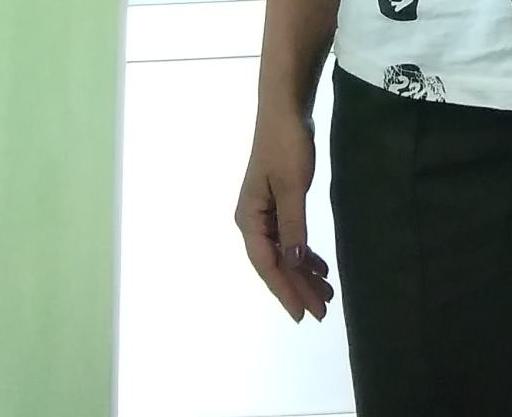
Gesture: no_gesture